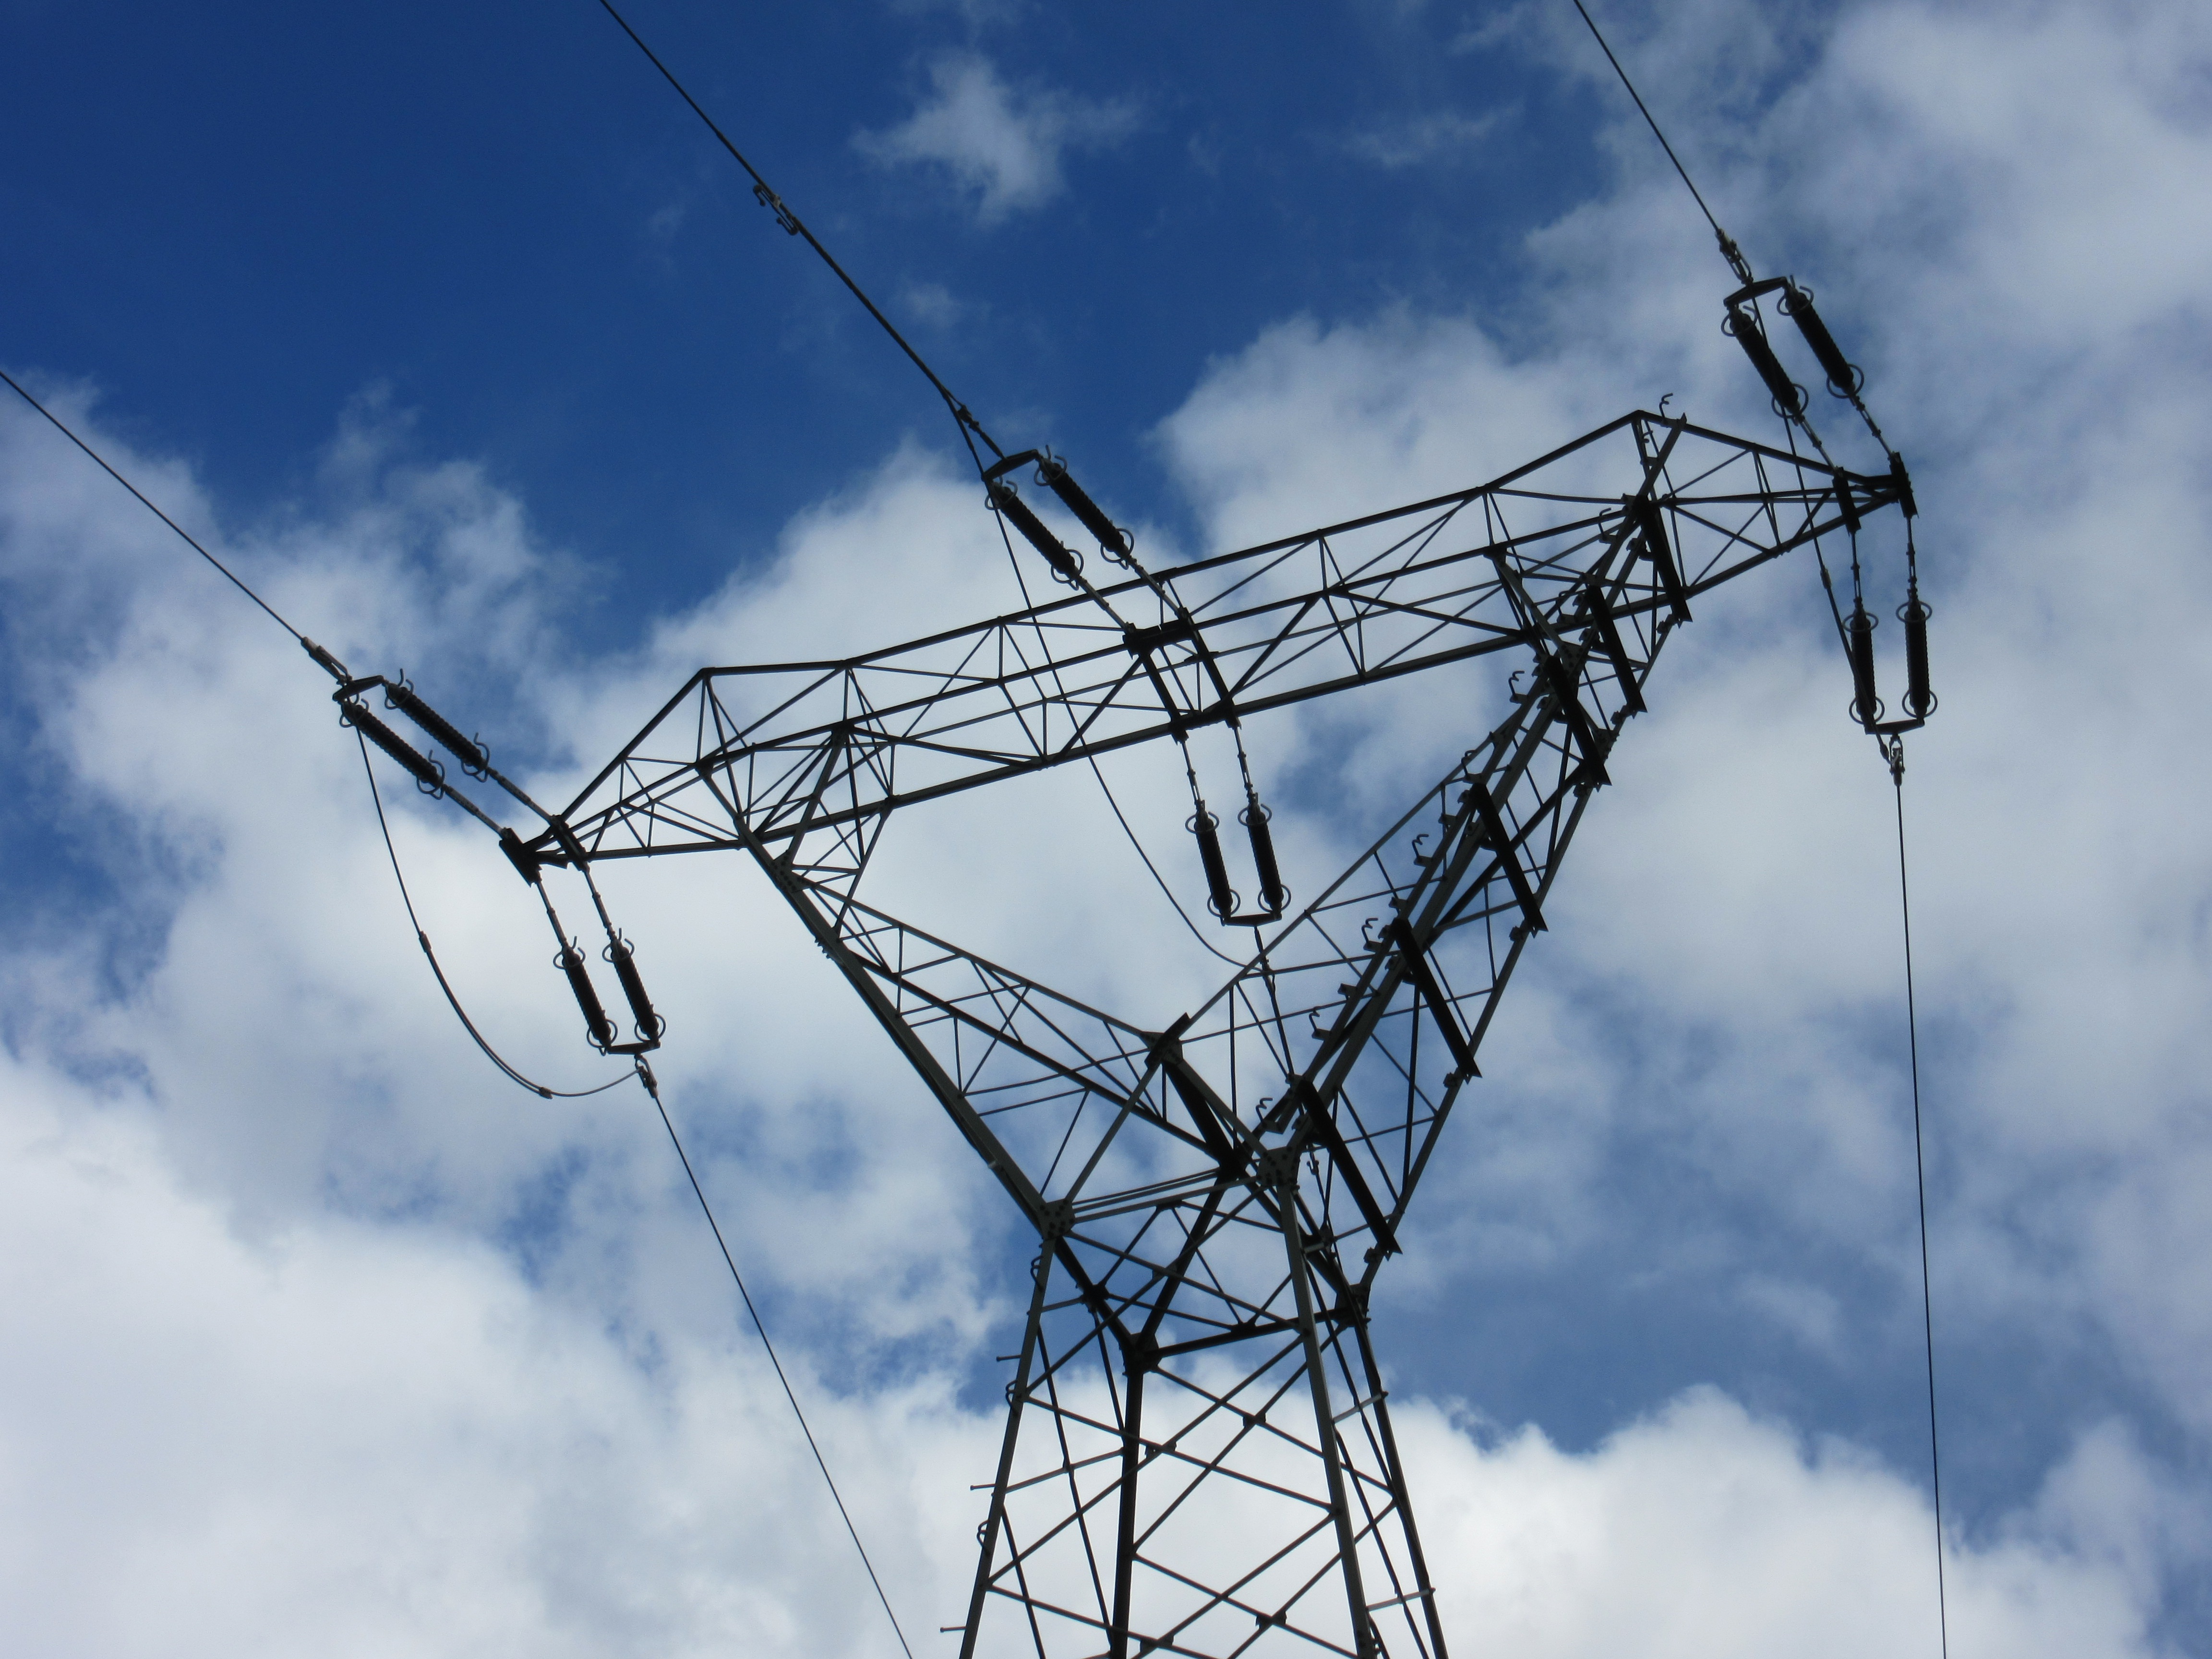
silhouette, sky, technology, white, wind, line, tower, mast, blue, electricity, energy, high voltage, clouds, strommast, truss, steel beams, transmission tower, insulator, stahlbau, outdoor structure, electrical supply, electronics accessory, overhead power line, outdoor power equipment, public utility